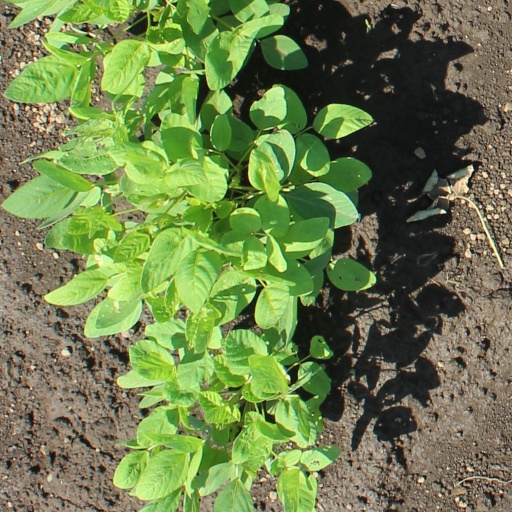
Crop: soybean